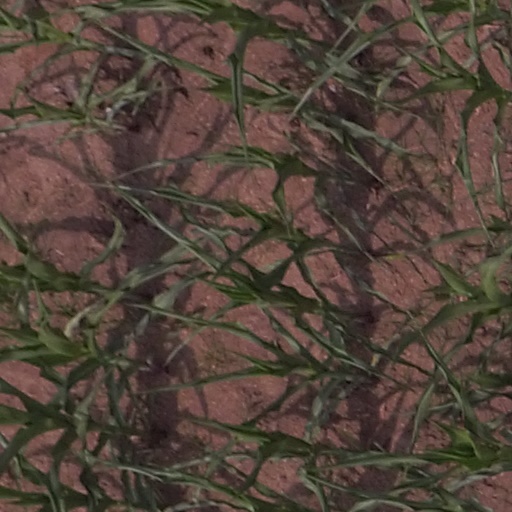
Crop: maize; corn